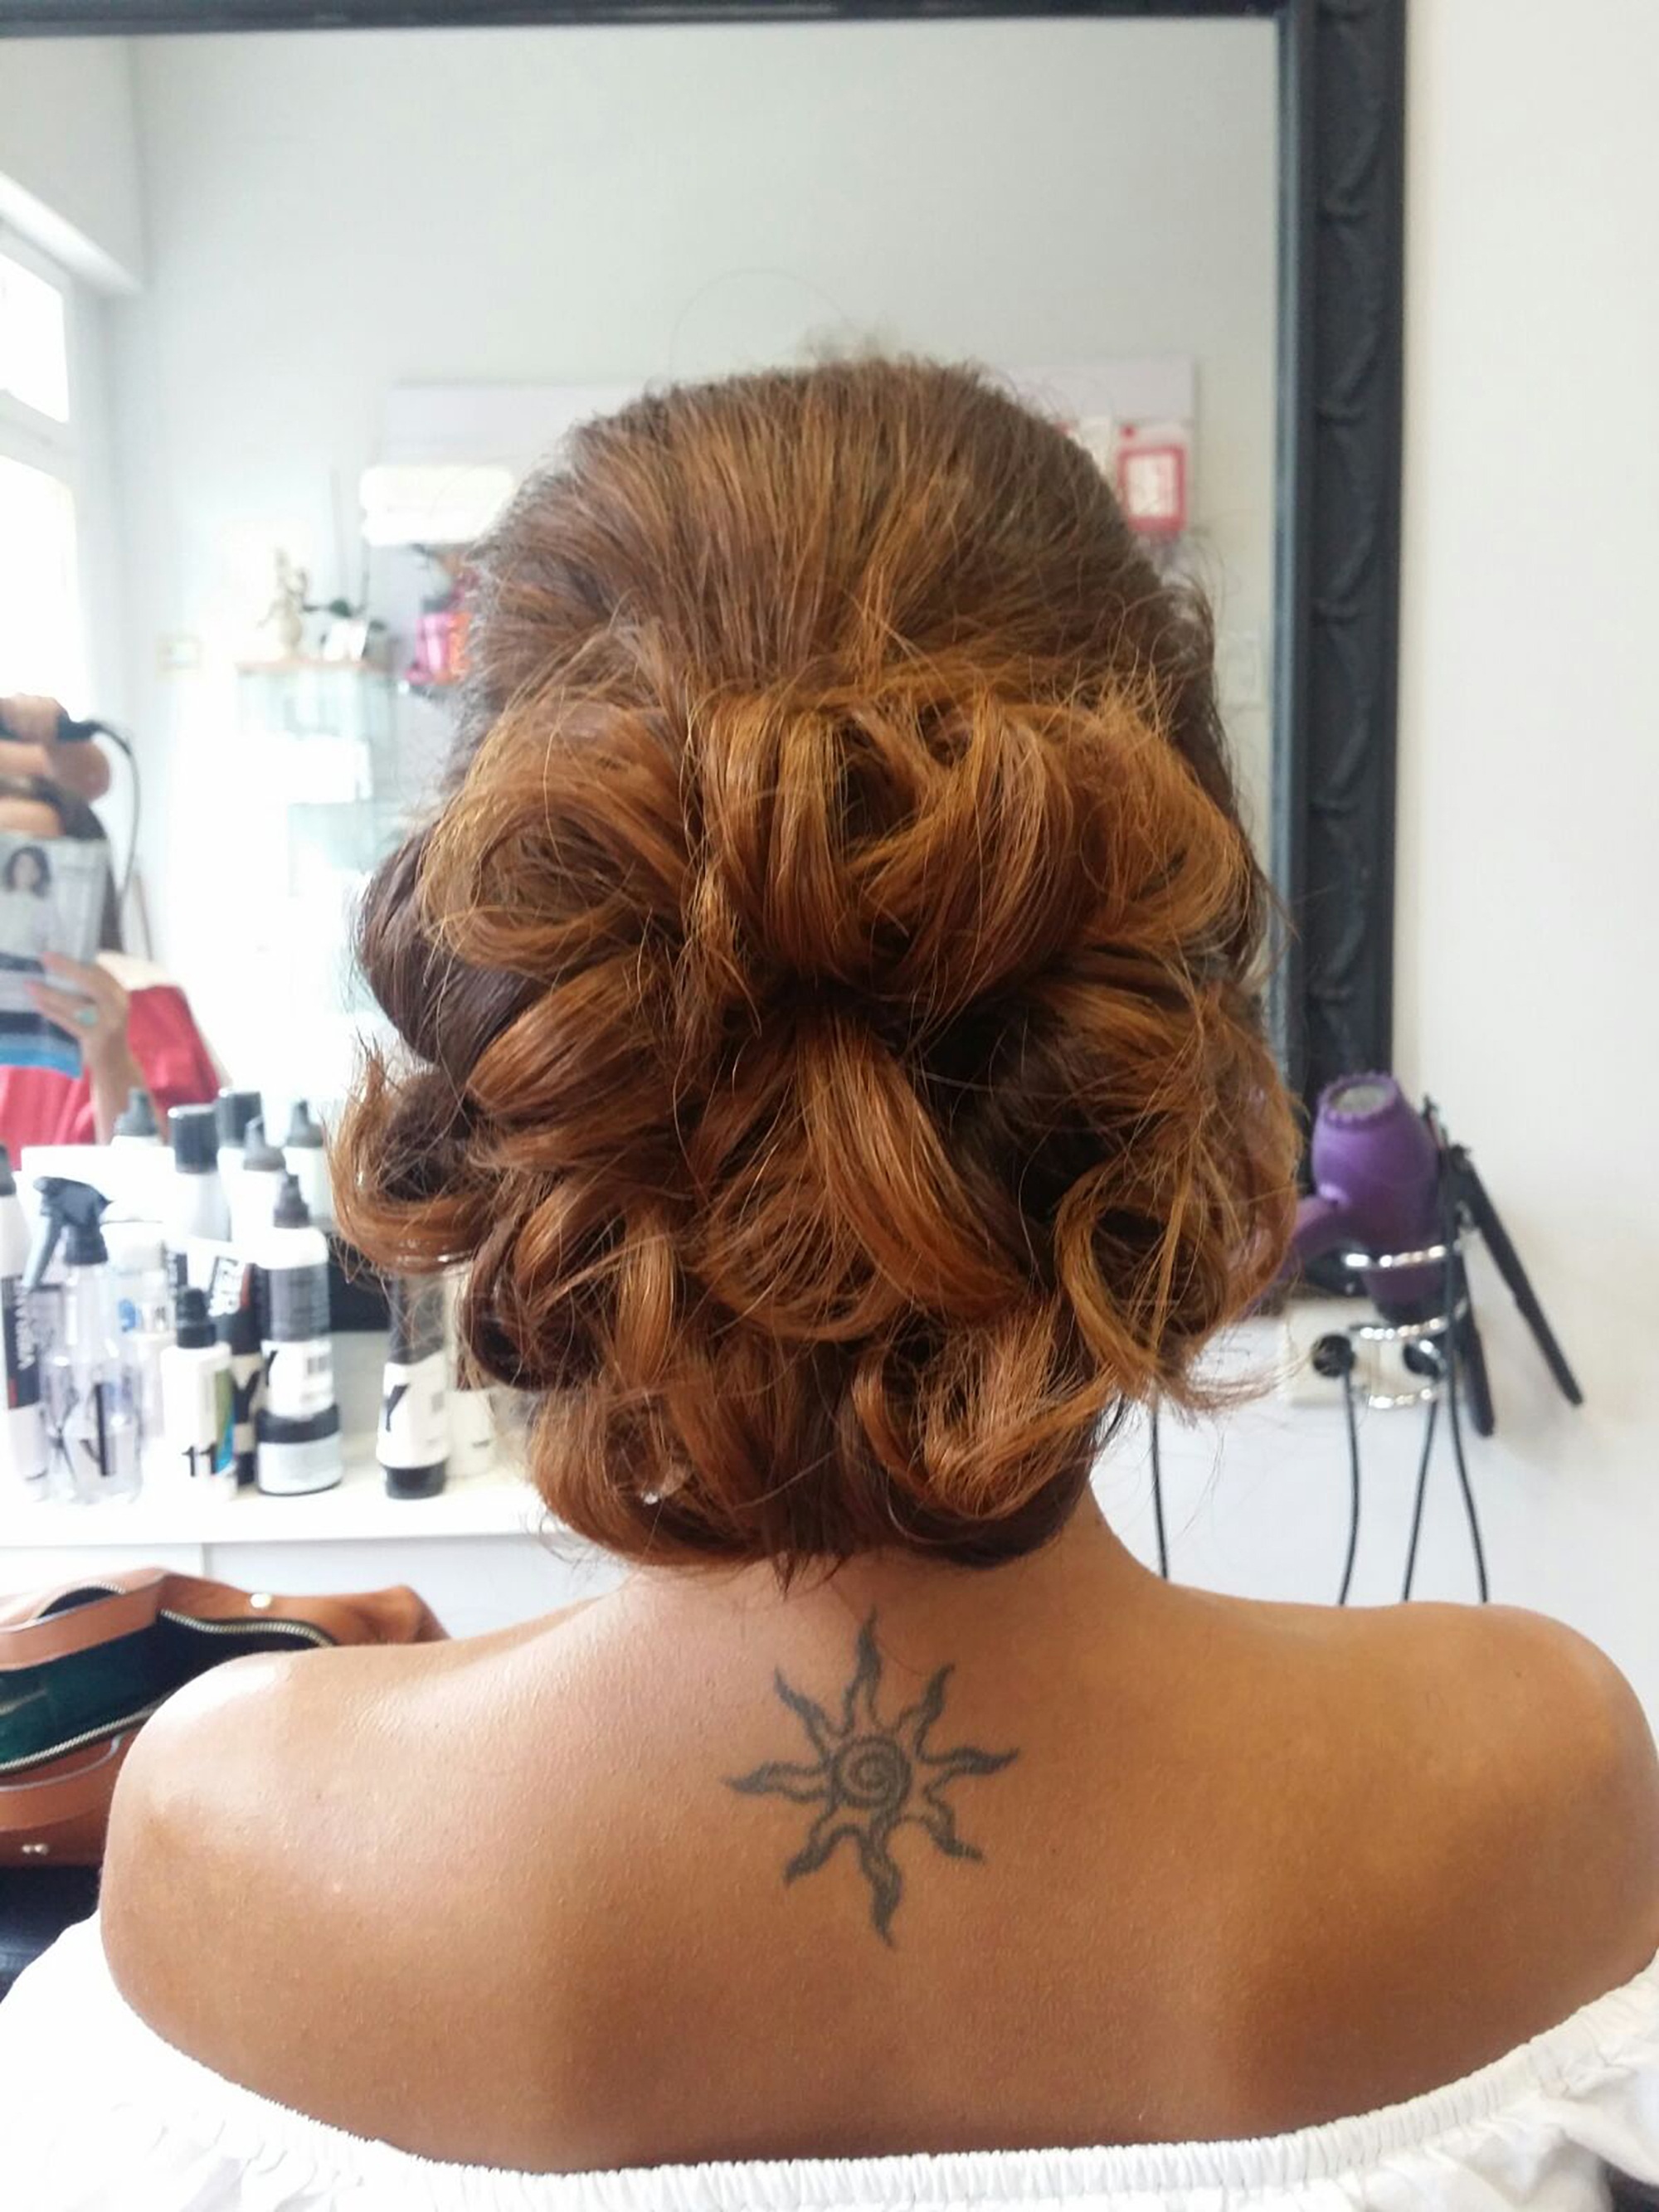
hair, model, hairstyle, chest, long hair, bun, black hair, face, women, ringlet, forehead, brown hair, hairdressing, chin, hair coloring, chignon